185th New York Infantry Regiment

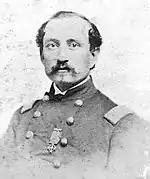
Gustavus Sniper

The regiment lost a total of 98 men during service; 3 officers and 53 enlisted men killed or mortally wounded, 3 officers and 39 enlisted men died of disease.